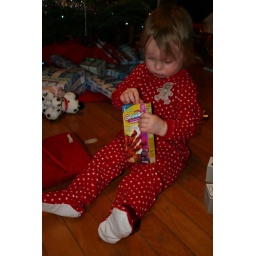
These fruit treats were in Samantha's stocking...she tried very hard to open the box but was not successful.